Hamlet (Thomas)

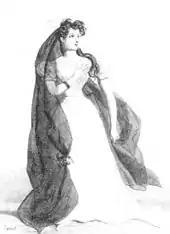
Harriet Smithson as Ophelia (1827)

Her mad scene appeared to owe little to tradition and seemed almost like an improvisation, with several contemporary accounts remarking on her astonishing capacity for mime. Her performances produced an extraordinary reaction: men wept openly in the theater, and when they left were "convulsed by uncontrollable emotion." The twenty-five-year-old Alexandre Dumas, père, who was about to embark on a major career as a novelist and dramatist, was in the audience and found the performance revelatory, "far surpassing all my expectations". The French composer Hector Berlioz was also present at that opening night performance and later wrote: "The lightning flash of that sublime discovery opened before me at a stroke the whole heaven of art, illuminating it to its remotest depths. I recognized the meaning of dramatic grandeur, beauty, truth." Even the wife of the English ambassador, Lady Granville, felt compelled to report that the Parisians "roar over Miss Smithson's Ophelia, and strange to say so did I". (The actress's Irish accent and the lack of power in her voice had hindered her success in London.) It wasn't long before new clothing and hair styles, "à la mode d'Ophélie" and modeled on those of the actress, became all the rage in Paris.